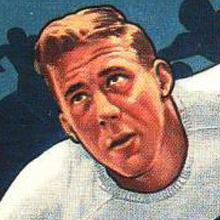
Age: 29